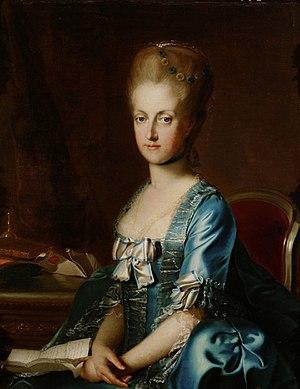
Les conjoints des souverains de Naples ont pour la plupart partagé le titre de leur époux ; lorsque le monarque était roi, son épouse prenait de façon systématique le titre de reine, mais pour le cas où le souverain était une reine, le titre de son conjoint a pu varier. Le plus souvent, celui-ci a porté le titre de roi, mais certains ont porté celui de duc de Calabre. Les épouses des souverains de Naples n'avaient pas de statut constitutionnel ou de rôle politique, mais l'inverse n'est pas vrai : la plupart des époux des souveraines devenaient monarques de plein droit. En italien, on utilise également le terme de rois consorts ou reines consorts pour différencier les conjoints des souverains en titre. Cet usage n'a pas cours en français.
Marie-Charlotte Louise Josèphe Jeanne Antoinette d’Autriche, dite Marie-Caroline, née à Vienne le 13 août 1752 et morte dans la même ville le 8 septembre 1814, est une archiduchesse d'Autriche qui devint en 1768 reine de Naples et de Sicile et le resta jusqu'à la prise de pouvoir de Joseph Bonaparte en 1806. Elle s'exila en Sicile jusqu'en 1813.
Les conjoints des souverains de Sicile ont pour la plupart partagé le titre de leur époux ; à une exception près, le monarque était un roi et son épouse prenait de façon systématique le titre de reine. Le seul cas de reine régnante est Marie Iʳᵉ et son mari fut un roi consort de Sicile, avant de lui succéder à son veuvage.